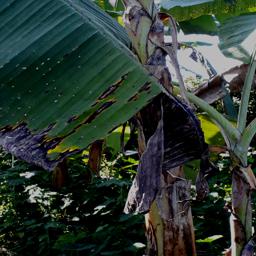
Label: POTASSIUM DEFICIENCY